Airline chicken

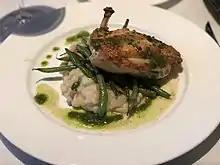
Airline chicken with mashed potatoes, corn, green beans and a basil olive oil dressing

Airline chicken or airline chicken breast is a cut of chicken composed of the boneless chicken breast with the drumette attached. The breast is skin-on, and the first wing joint and tendon are attached while the rest of the breast is boneless. The cut is intended to contribute to the presentation of the final dish by providing visual interest.